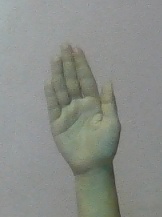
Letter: seen